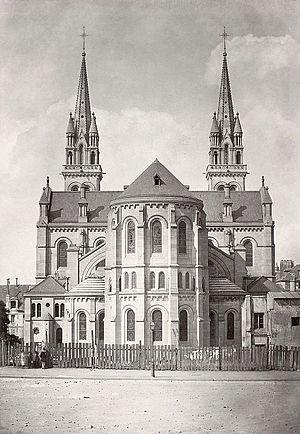
L'église Saint-Ambroise est une église du 11ᵉ arrondissement de Paris, nommée en l'honneur de saint Ambroise.